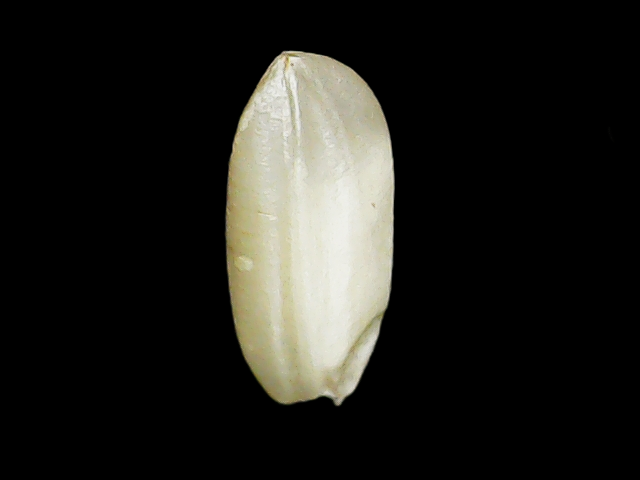
Rice variety: Binadhan10